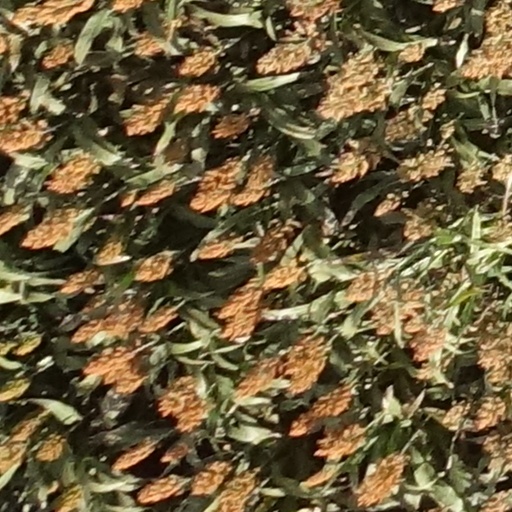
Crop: sorghum